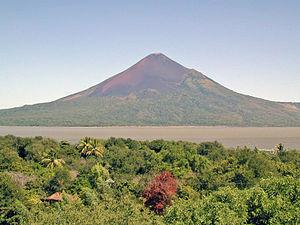
León est une ville et un département du Nicaragua. C'est la deuxième plus grande ville du pays après Managua la capitale. Son nom complet en espagnol, acquis lors de la colonisation, est Santiago de los Caballeros de León, mais ce dernier est rarement utilisé.